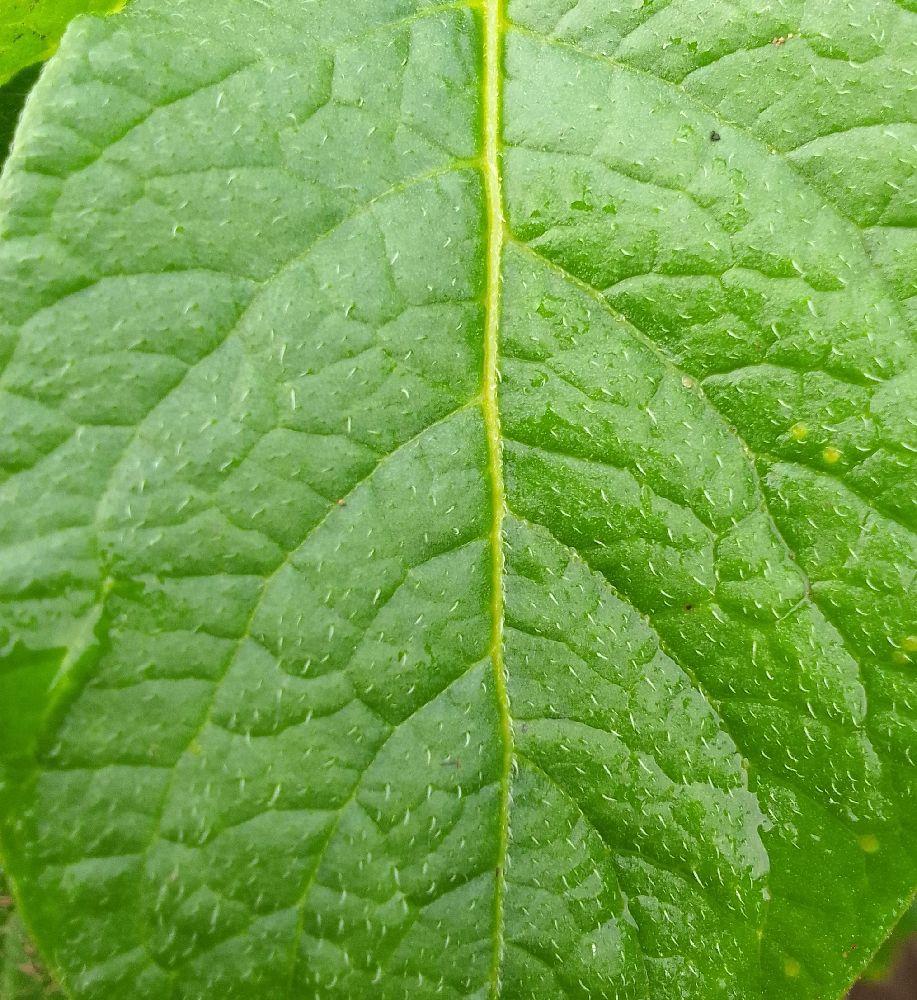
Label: Healthy